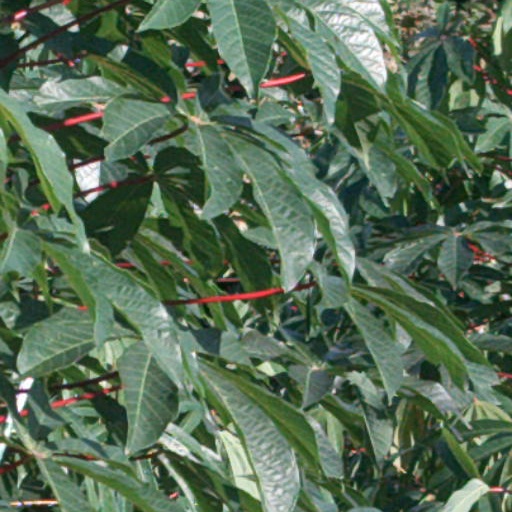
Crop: cassava